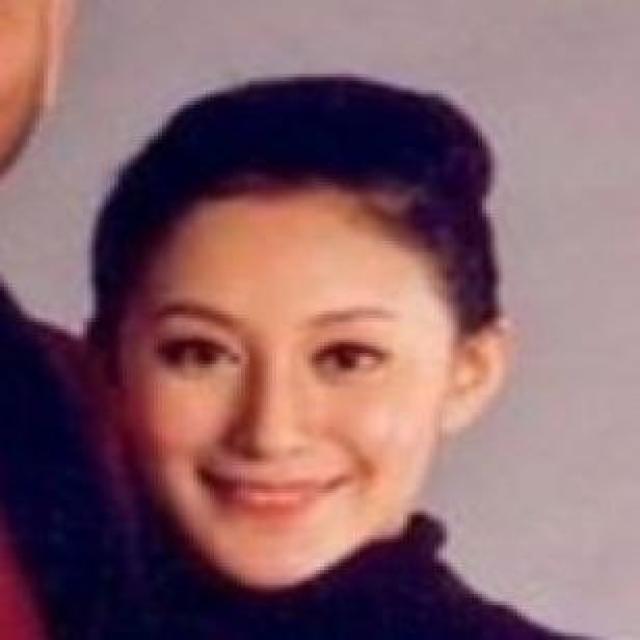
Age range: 21-44